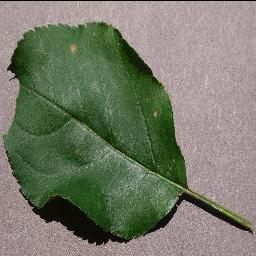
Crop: apple
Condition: black_rot